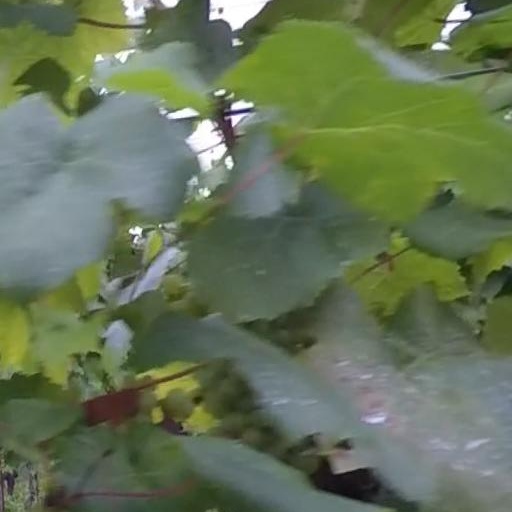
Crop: grape